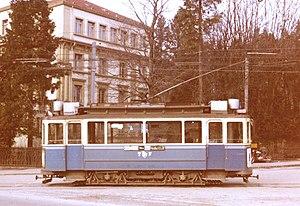
Tramways de Fribourg automotrice No 13 en 1965 dépôt des Charmettes
Les Transports publics fribourgeois sont le réseau de transports publics du canton de Fribourg en Suisse. Ils exploitent un réseau ferroviaire, un réseau d'autobus et un réseau de bus urbain.
Les transports en commun de la ville suisse de Fribourg ont été en partie assurés par des tramways de 1897 à 1965.